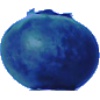
Label: Huckleberry 1